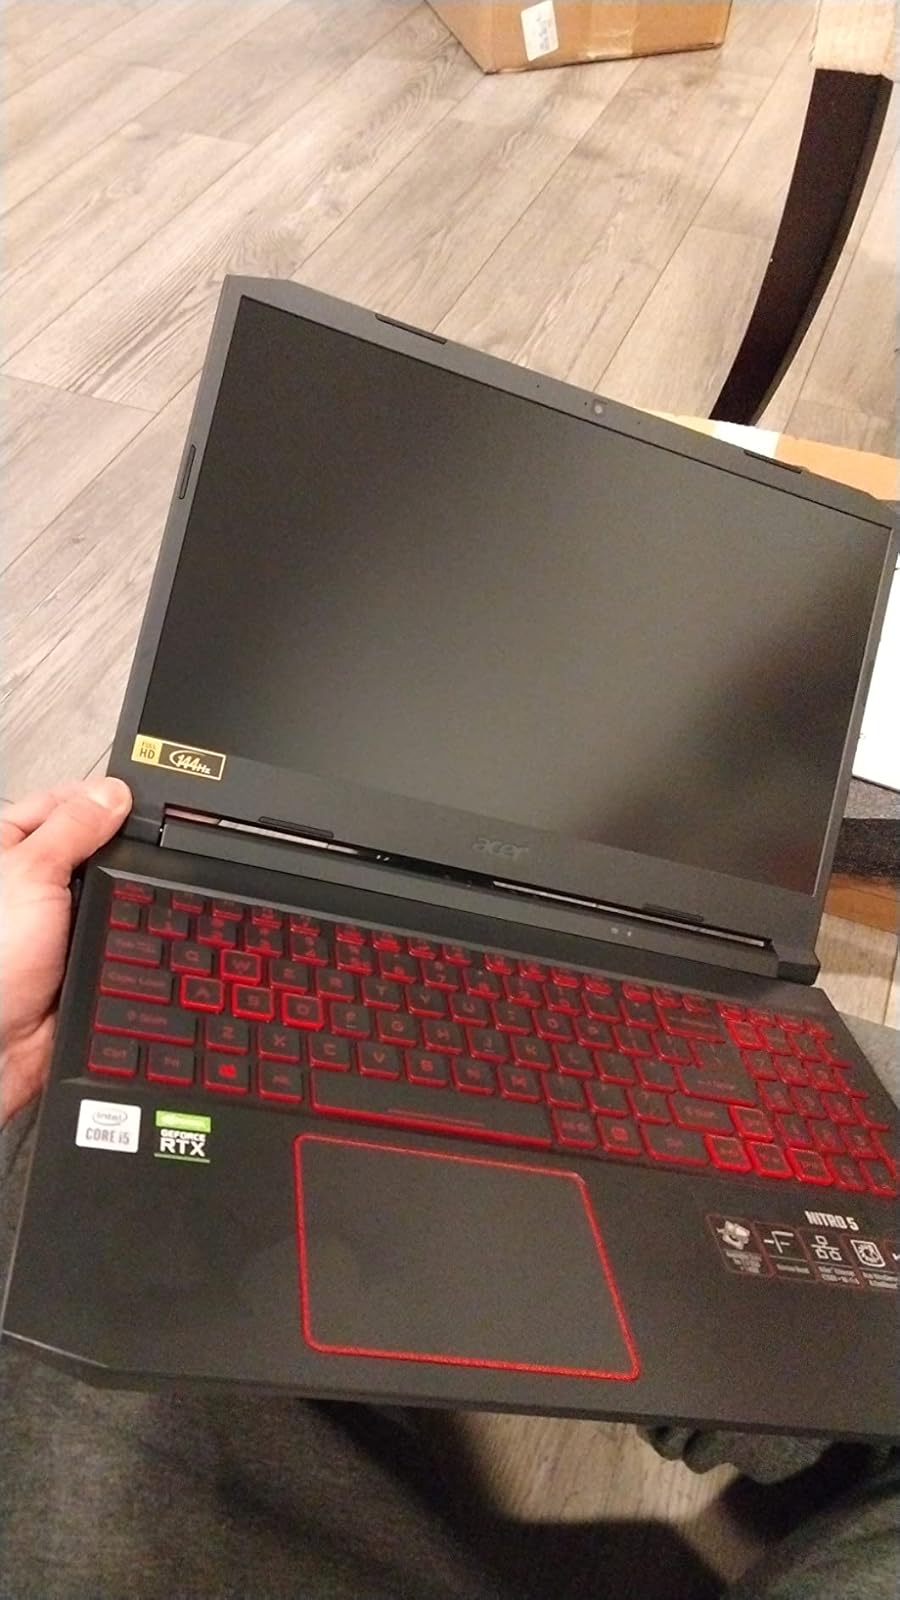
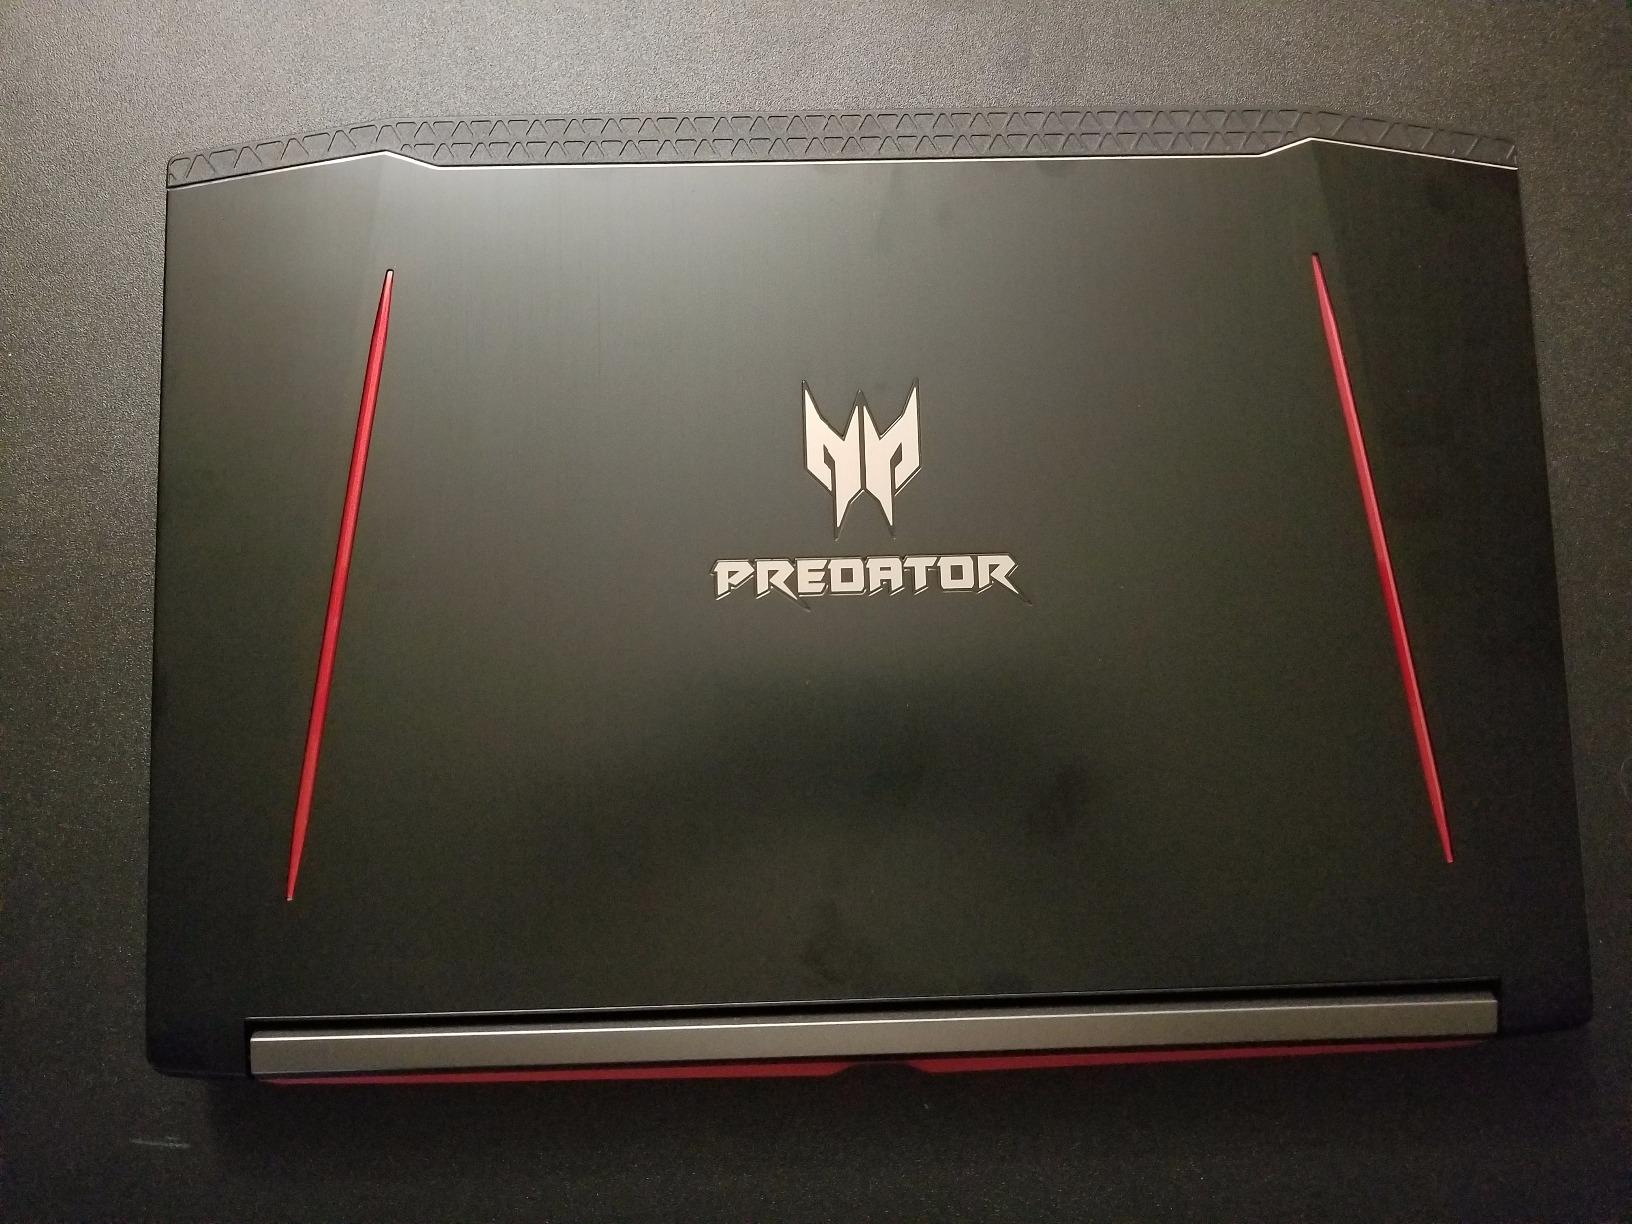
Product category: laptop
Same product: no